World Youth Forum

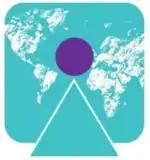
World Youth Forum logo from 2017

In July 2017, the president announced organizing the WYF in Sharm el-Sheikh during the fourth National Youth Conference in Alexandria. Under the auspices of Egypt's president, the tourist attraction city of Sharm el-Sheikh was chosen to host the first edition of World Youth Forum from 4–10 November.